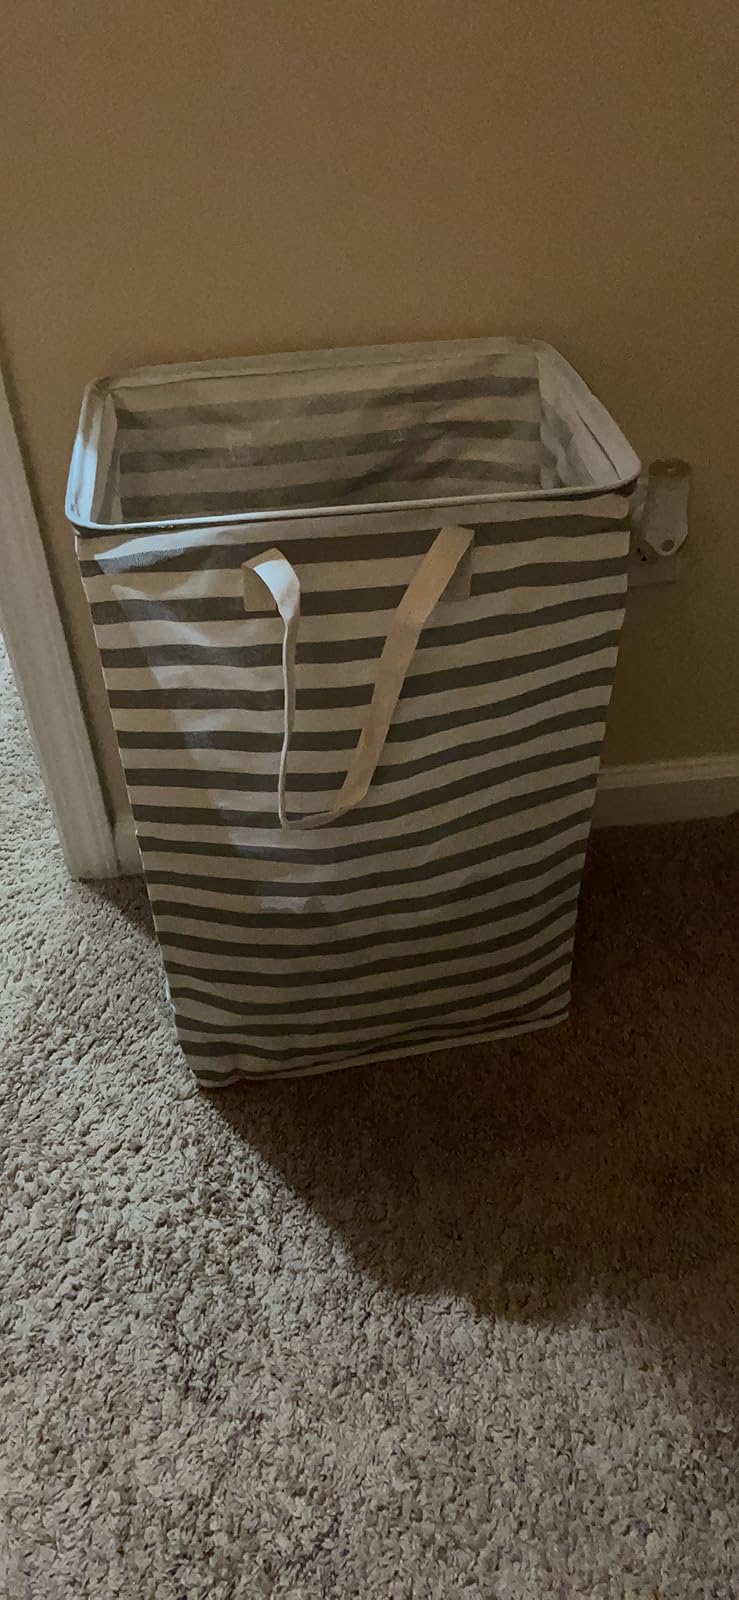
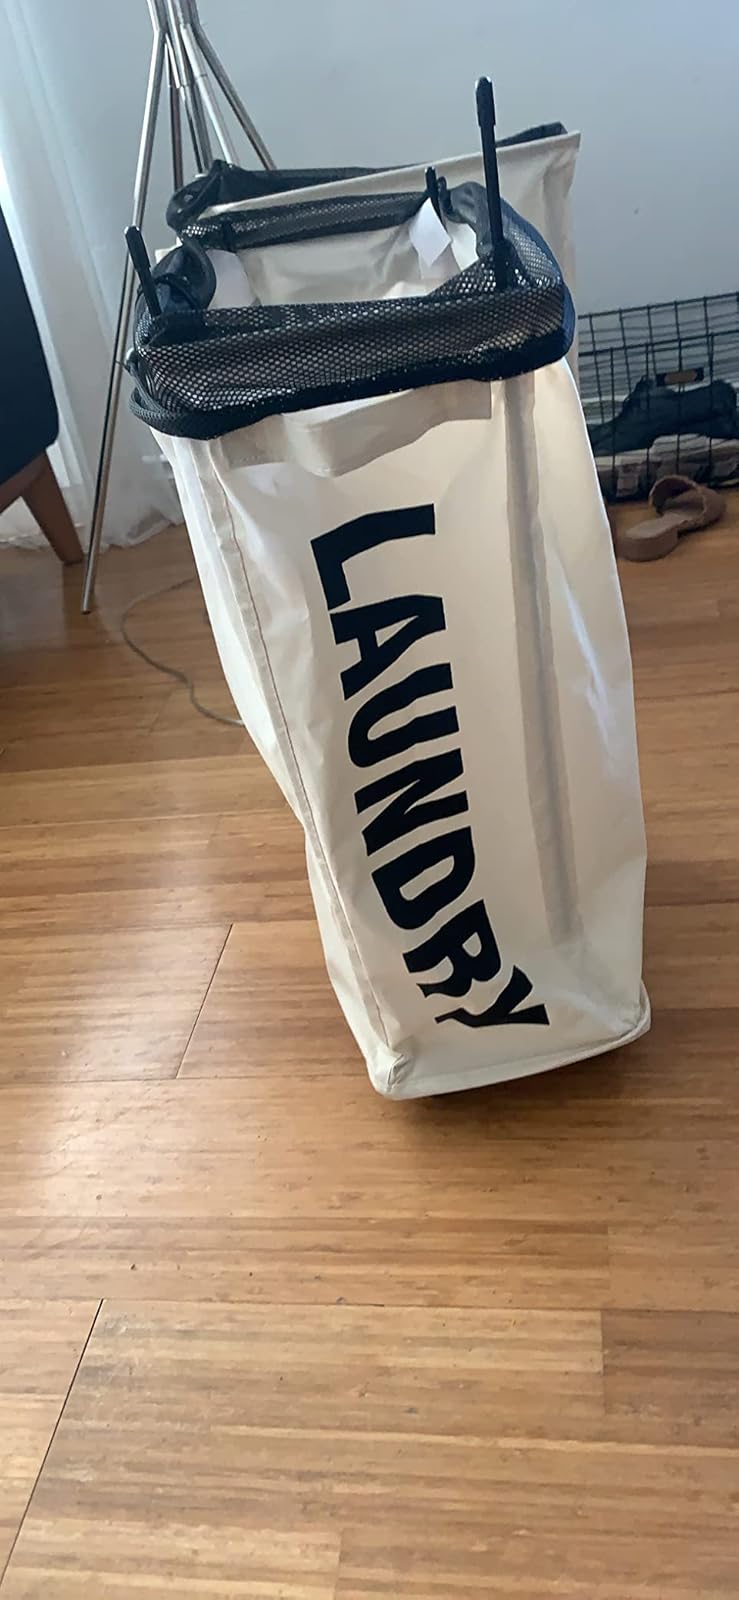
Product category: items_hamper
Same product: no